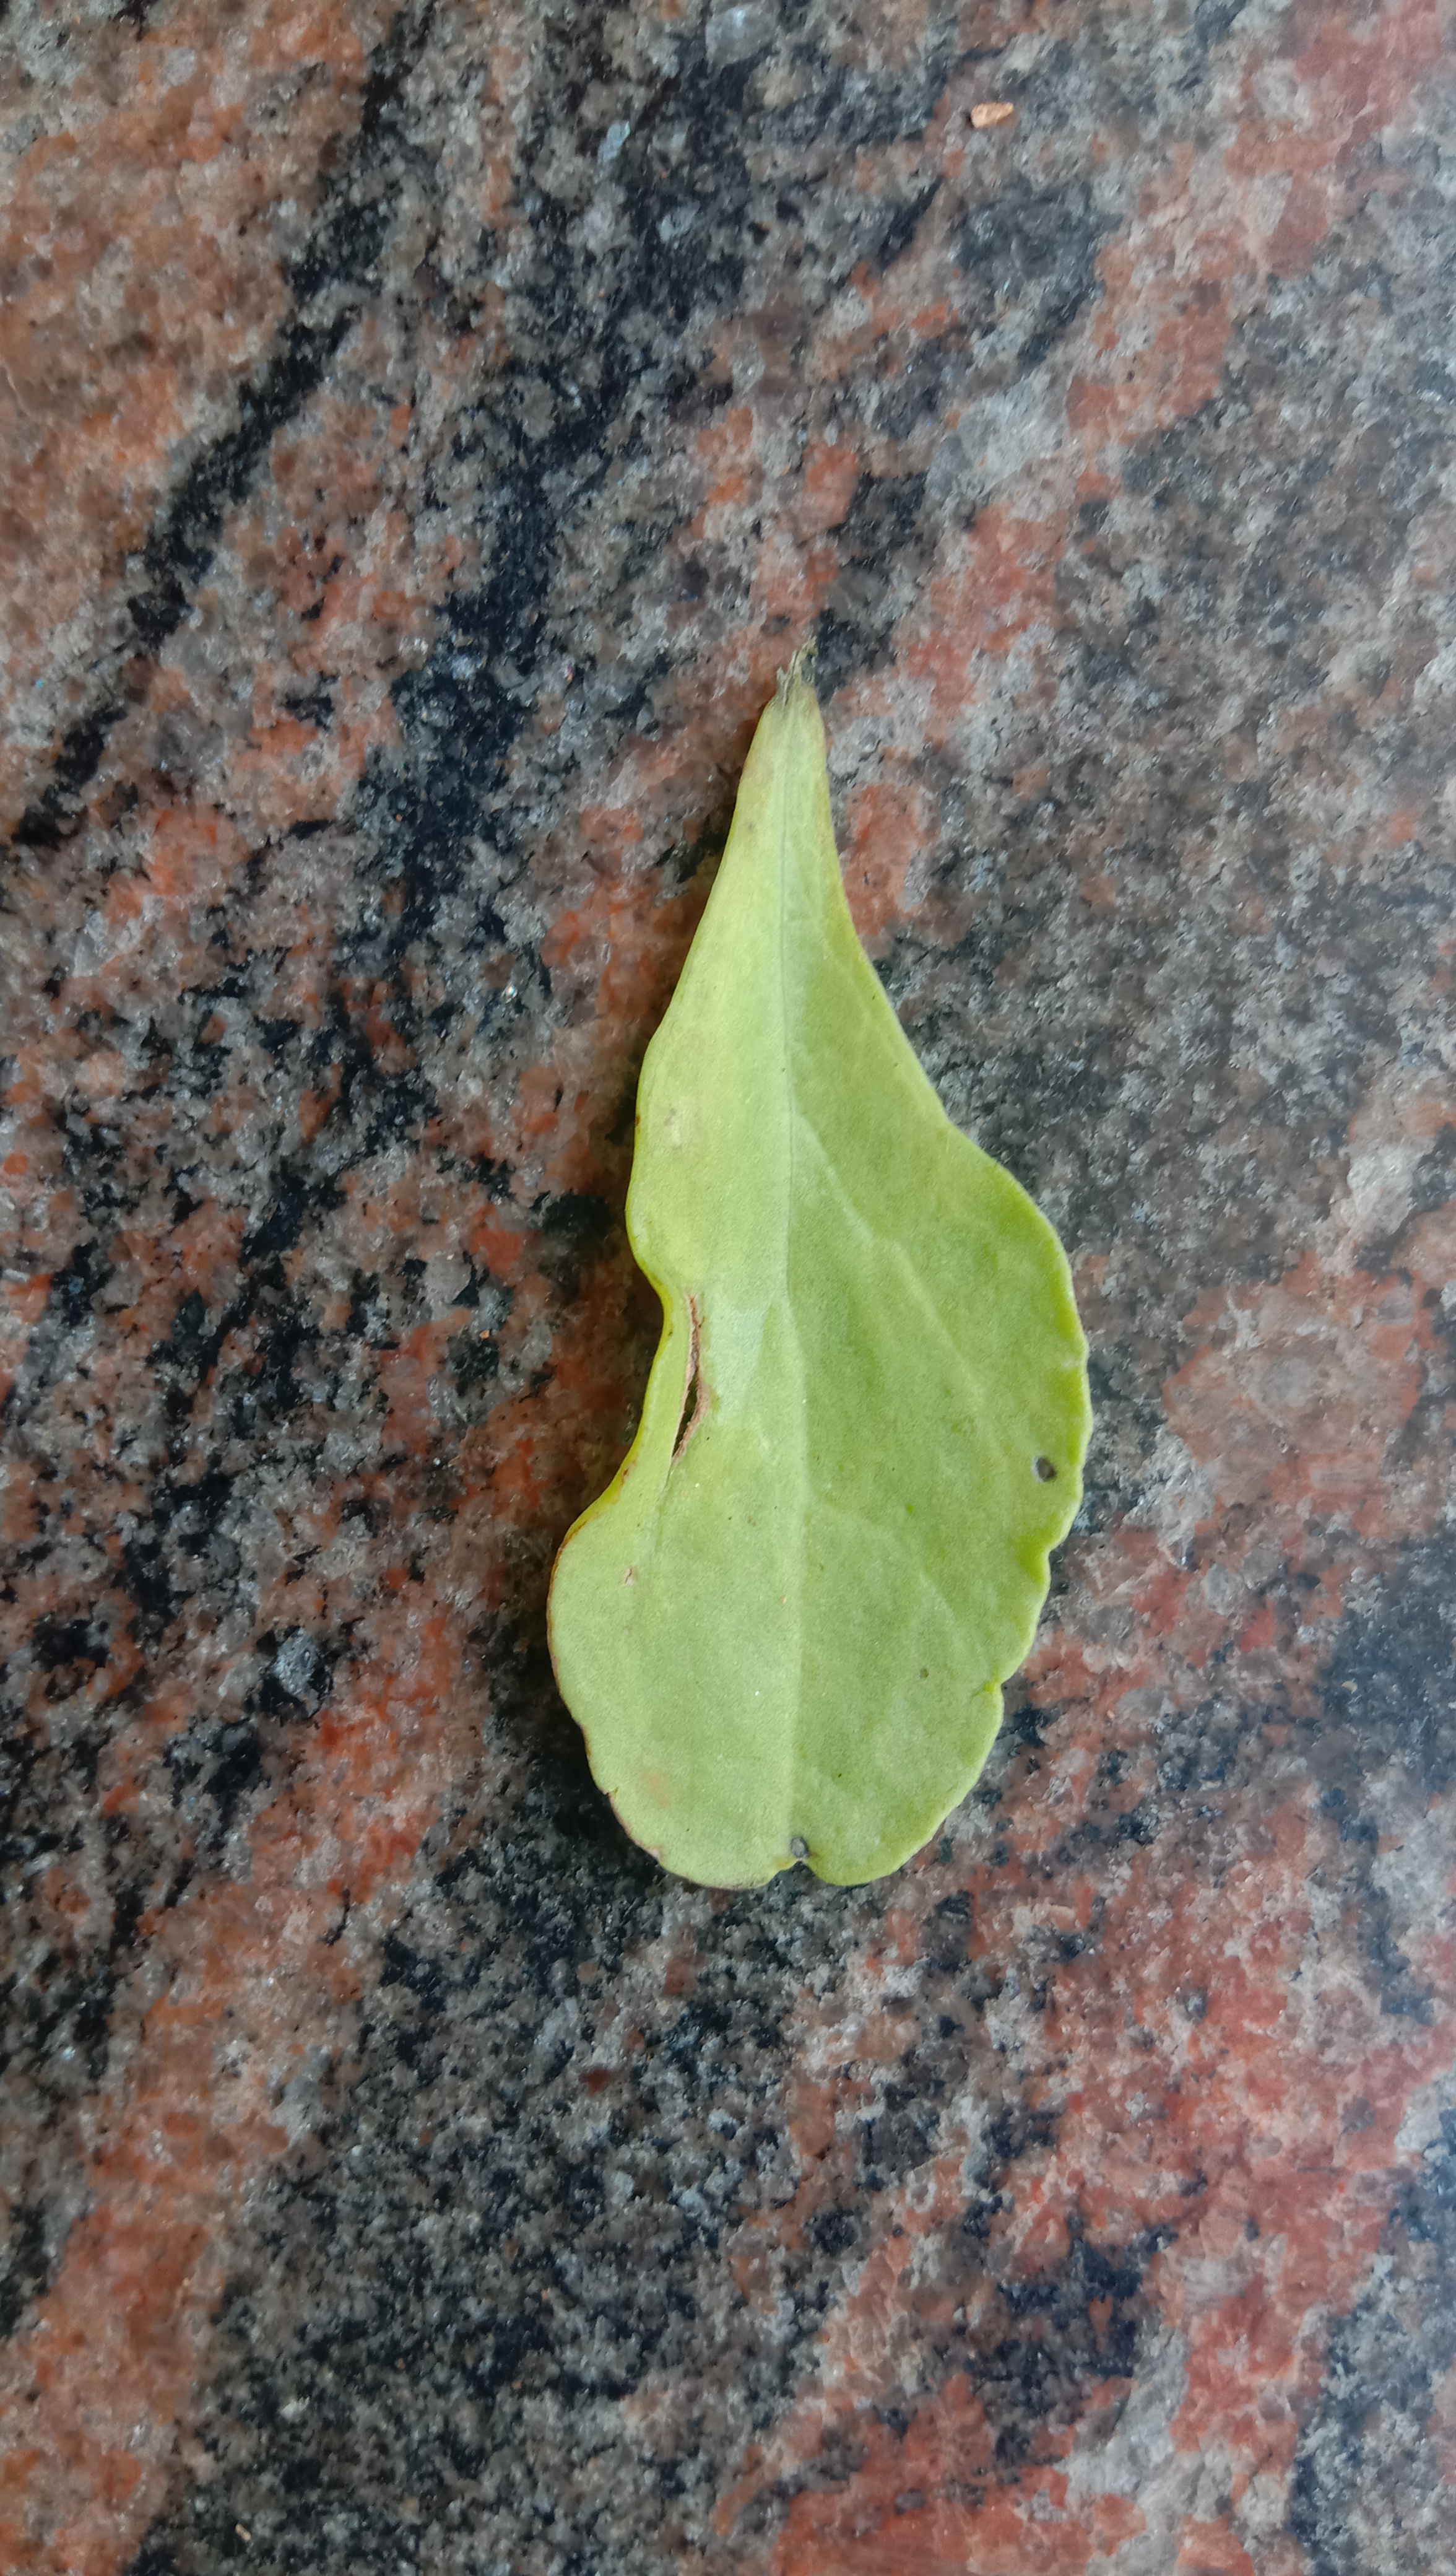
Plant: Palak(Spinach)